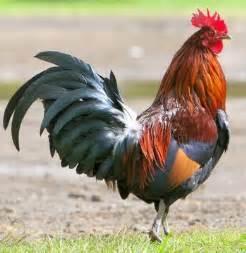
chicken